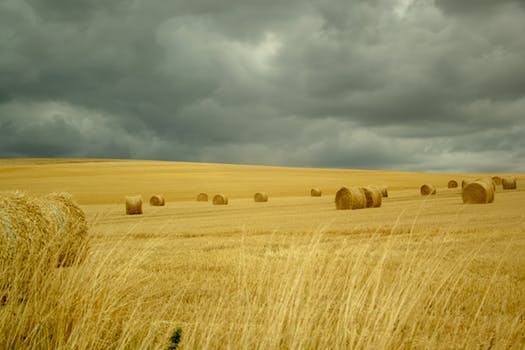
Label: No Watermark